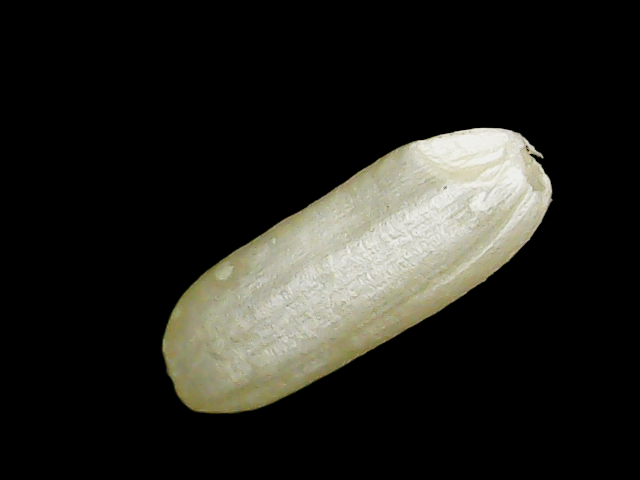
Rice variety: Binadhan26